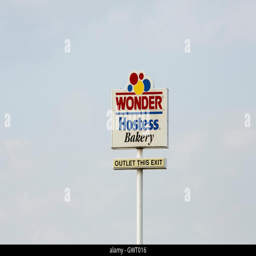
a logo sign outside of a facility occupied by business